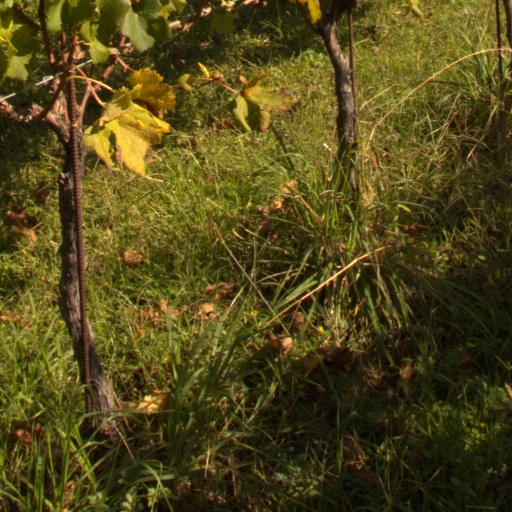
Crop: grape